Torquay

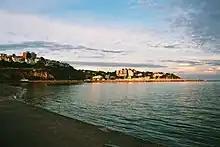
Torquay from Torre Abbey Sands

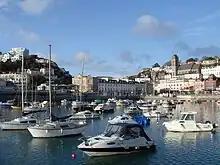
Torquay Harbour

Torquay has two railway stations. Torquay railway station is situated near the sea, close to Torre Abbey Sands. Torre railway station is situated a little inland adjacent to the road leading to Newton Abbot. Not all trains stop at Torre. As of 2013, there were plans for station improvements at Torquay and Torre (and at Paignton) and to build a new station at Edginswell.